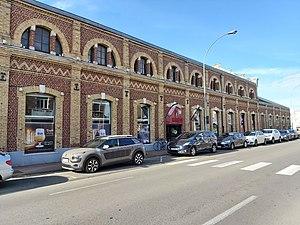
La brasserie de Saint-Omer est une brasserie française installée à Saint-Omer, dans le département du Pas-de-Calais en région Nord-Pas-de-Calais.